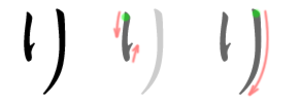
り en hiragana ou リ en katakana sont deux kana, caractères japonais, qui représentent le même more. Ils sont prononcés /ɺi/ et occupent la 40ᵉ place de leur syllabaire respectif, entre ら et る.